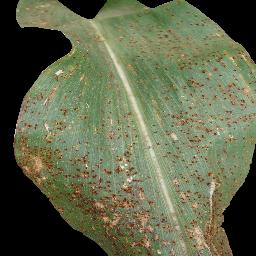
Label: Corn_(Maize)___Common_Rust